Adult Film Database

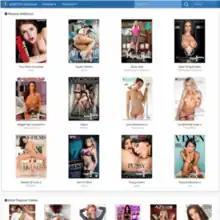
Screenshot of the homepage

The Adult Film Database (AFD) is an English-language adult website database that attempts to keep records of all pornographic movies and adult film stars. This include filmographies, partial biographies, reviews, labeled and categorized adult film stills, as well as a regularly updated adult industry blog which features the latest news about adult performers, movies, directors, studios, web site updates and sundry adult news from around the world.